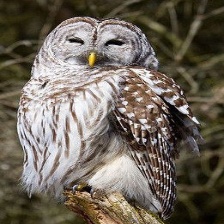
Species: STRIPED OWL
Scientific name: ASIO CLAMATOR
ImageNet parent category: great_grey_owl